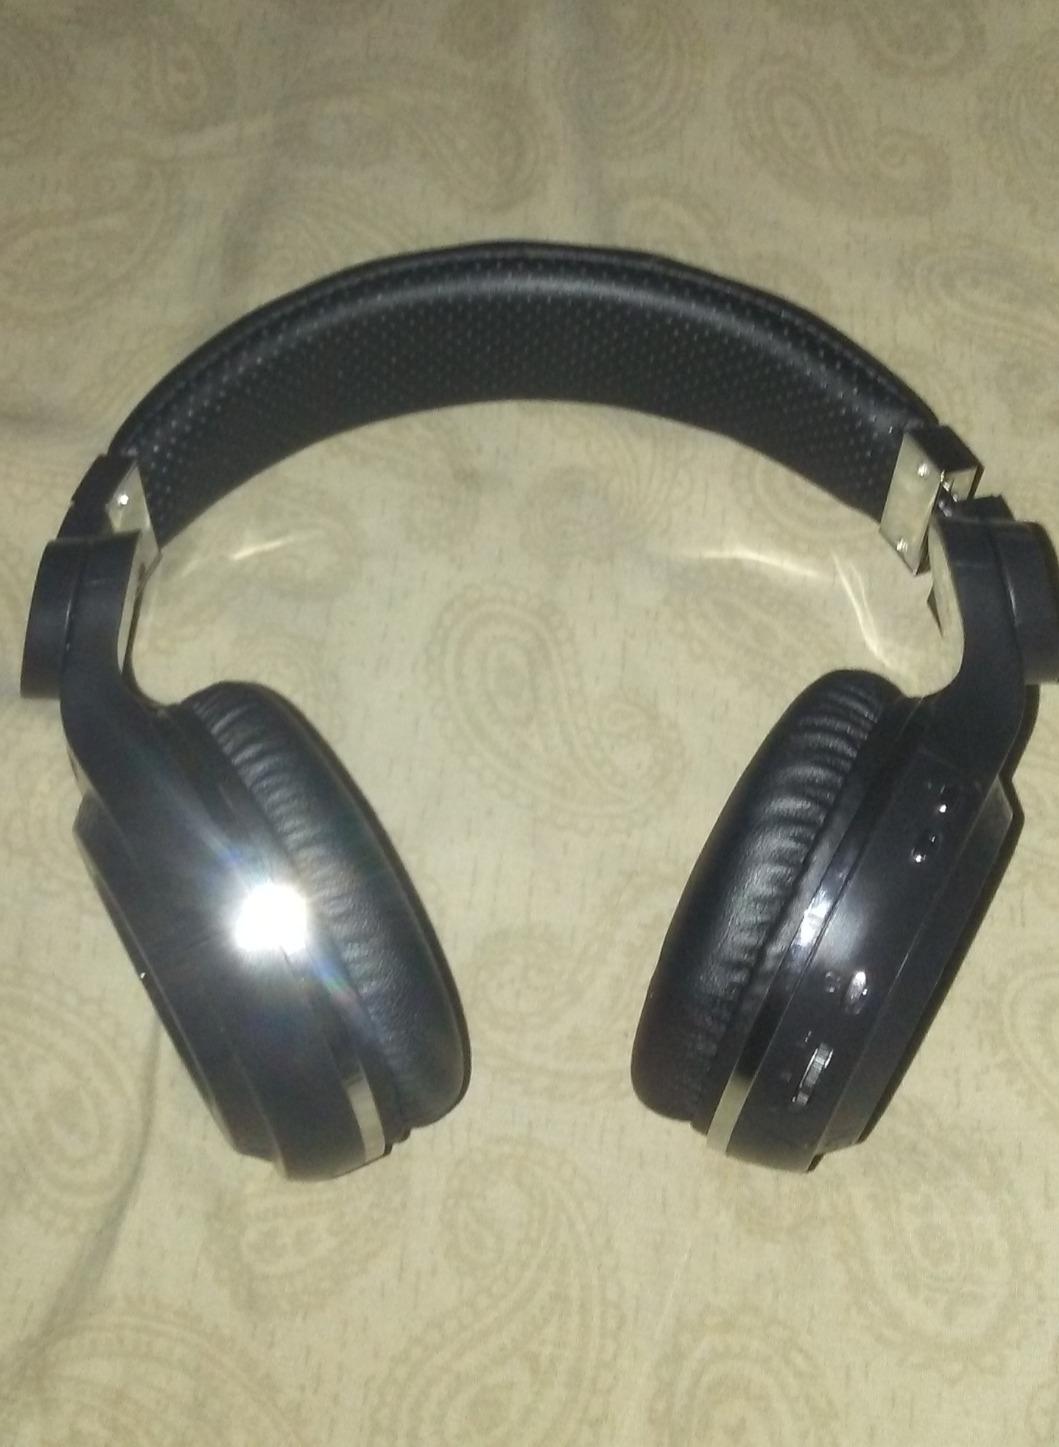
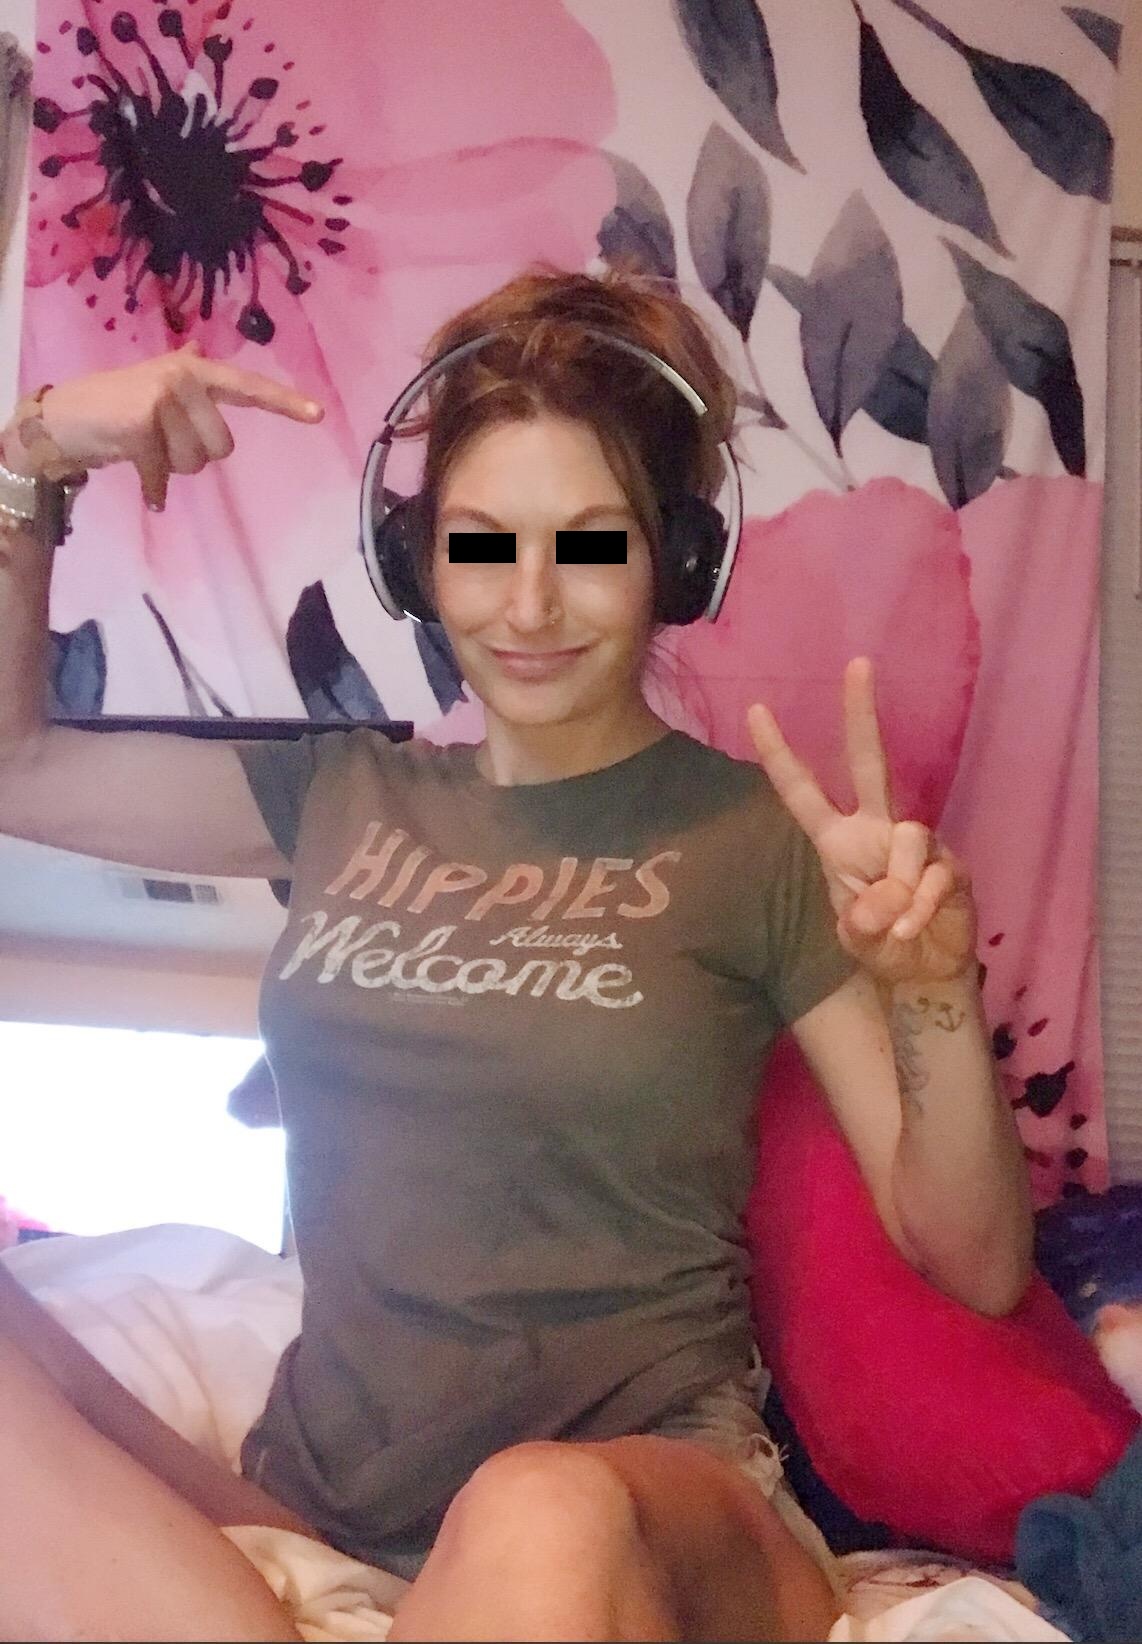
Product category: headphones
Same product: no